The Wild Hunt (Watain album)

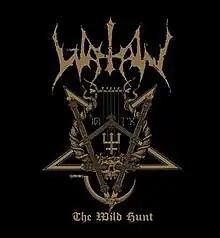
Limited edition mediabook cover

The artwork for "The Wild Hunt" was created by Zbigniew M. Bielak using oils and other materials. Bielak was also responsible for the artwork of the band's previous album, "Lawless Darkness". According to the band, the piece "depicts one of the inmost shrines of Watain's temple. As on every classic still life, each object has a significant meaning, while each song of the album is also connected to an object."